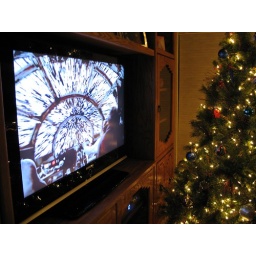
Hurry, Han...We've got to deliver these toys to all the good little boys and girls all over the Galaxy by midnight!